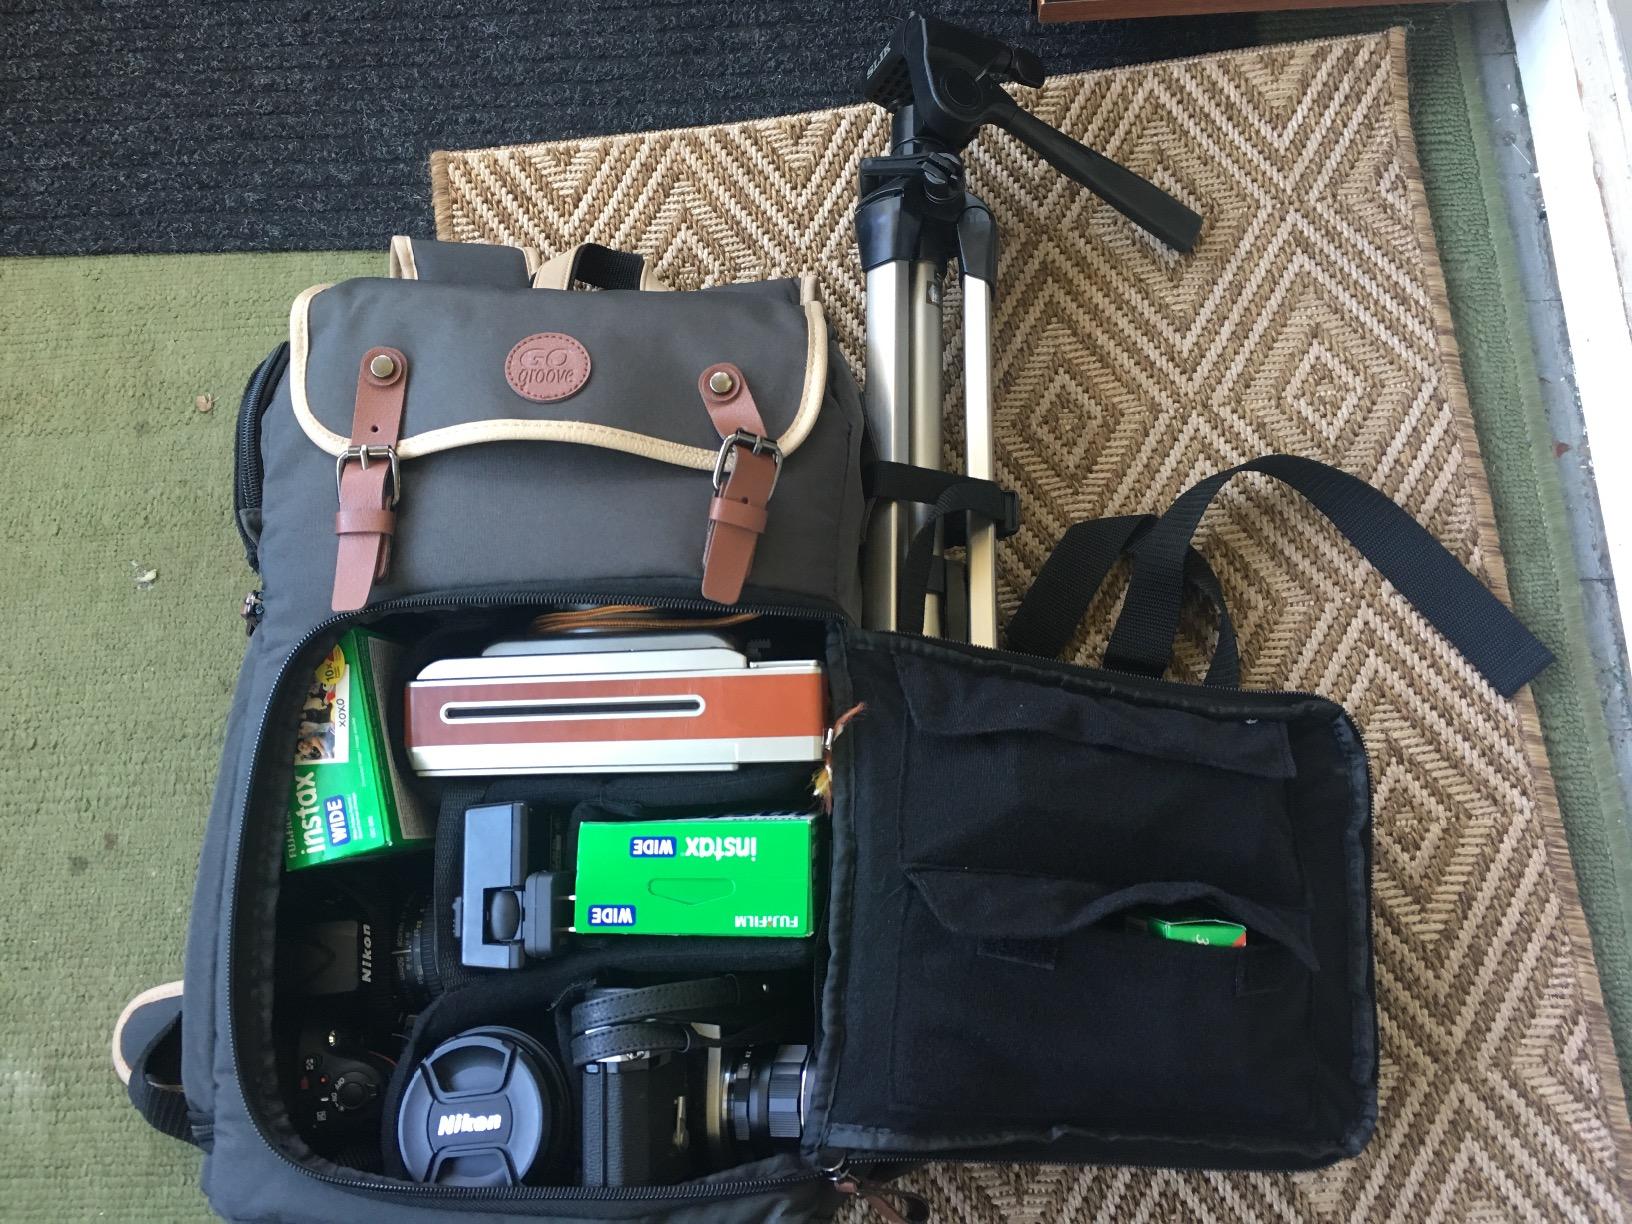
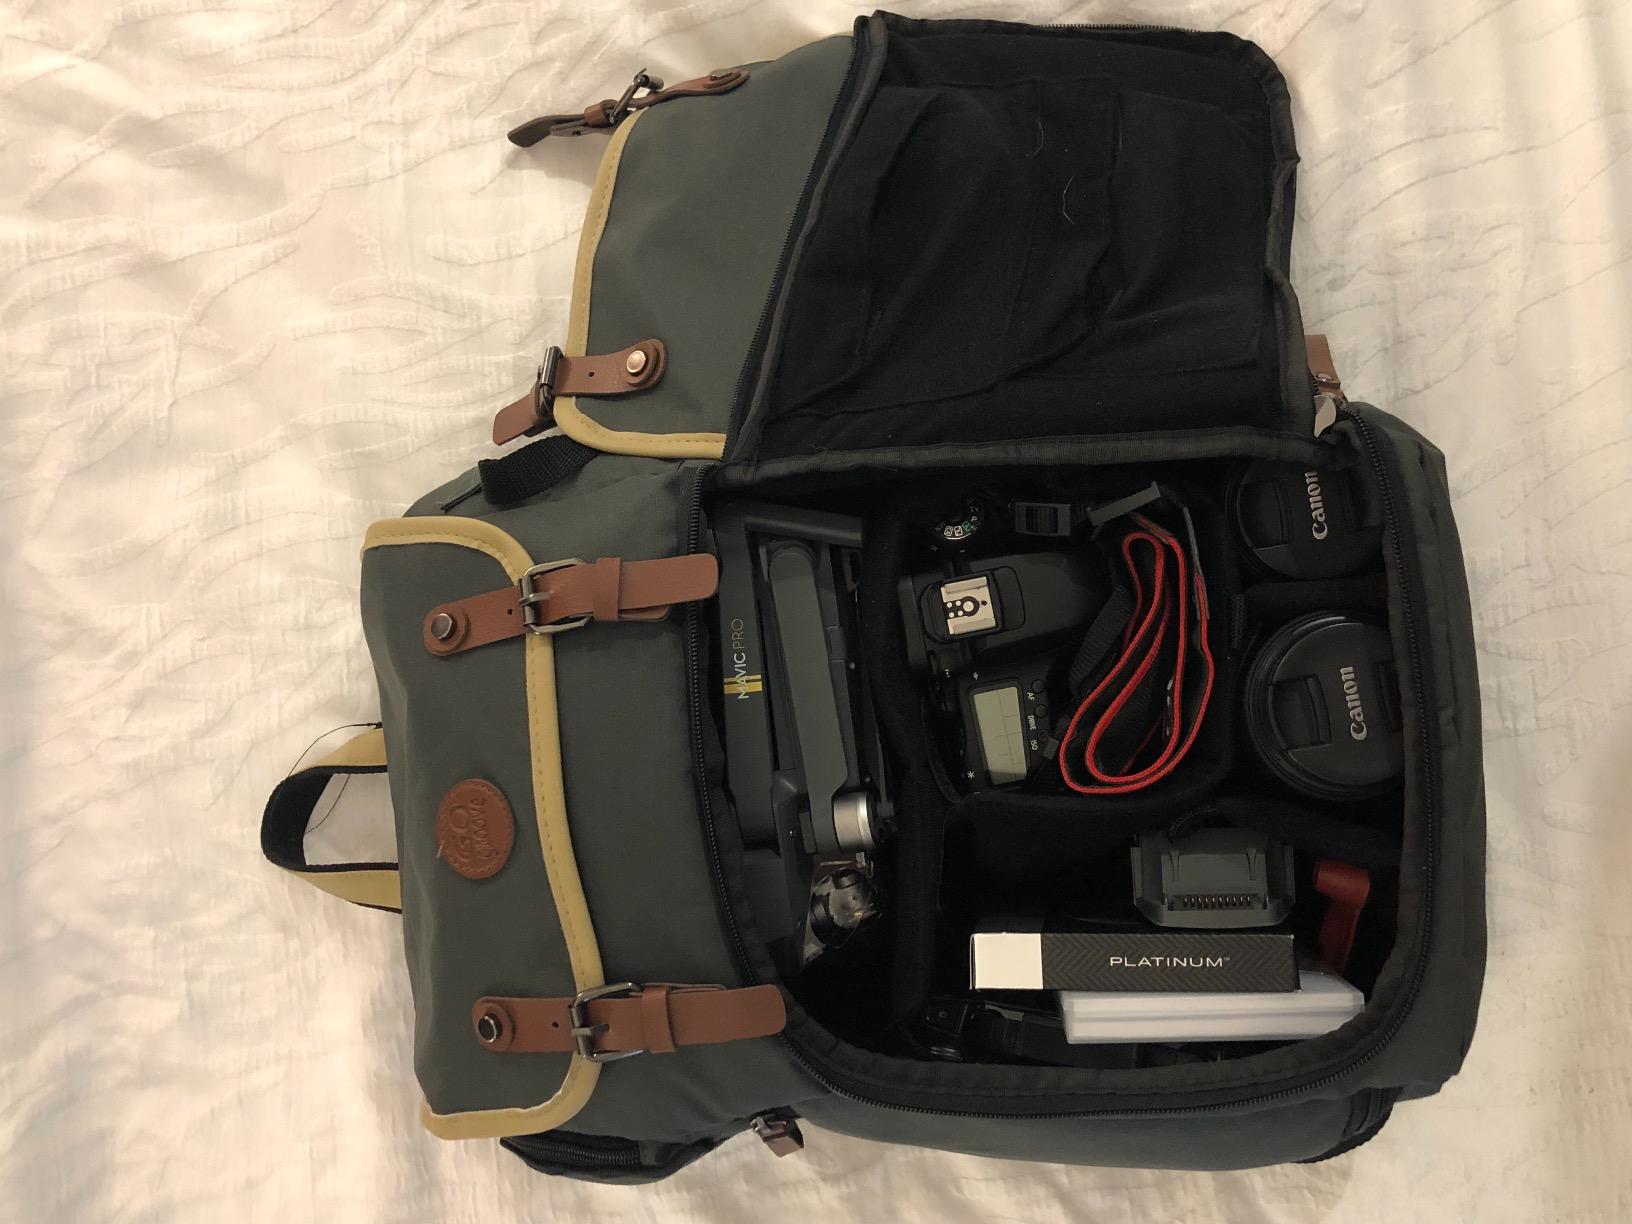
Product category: bag
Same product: yes